John Dominy

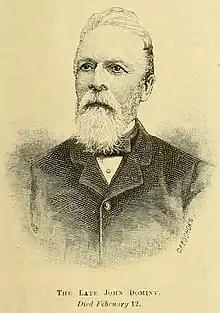
John Dominy

John Dominy (1816 – 12 February 1891) was a British horticulturist and plant hybridiser. He is best known as a gardener at the Veitch Nurseries, where he worked most of his life, first at James and James Veitch in Exeter (1834–1841) and later at the group's Chelsea-based business ( 1846–1880). In 1856 Dominy flowered the first known manmade orchid hybrid, "Calanthe" Dominyi ("Calanthe masuca" × "Calanthe triplicata"). He is also noted for hybridising "Nepenthes" and fuchsias. During his time at the Veitch Nurseries, Dominy mentored John Seden, who would go on to become a distinguished hybridist in his own right.